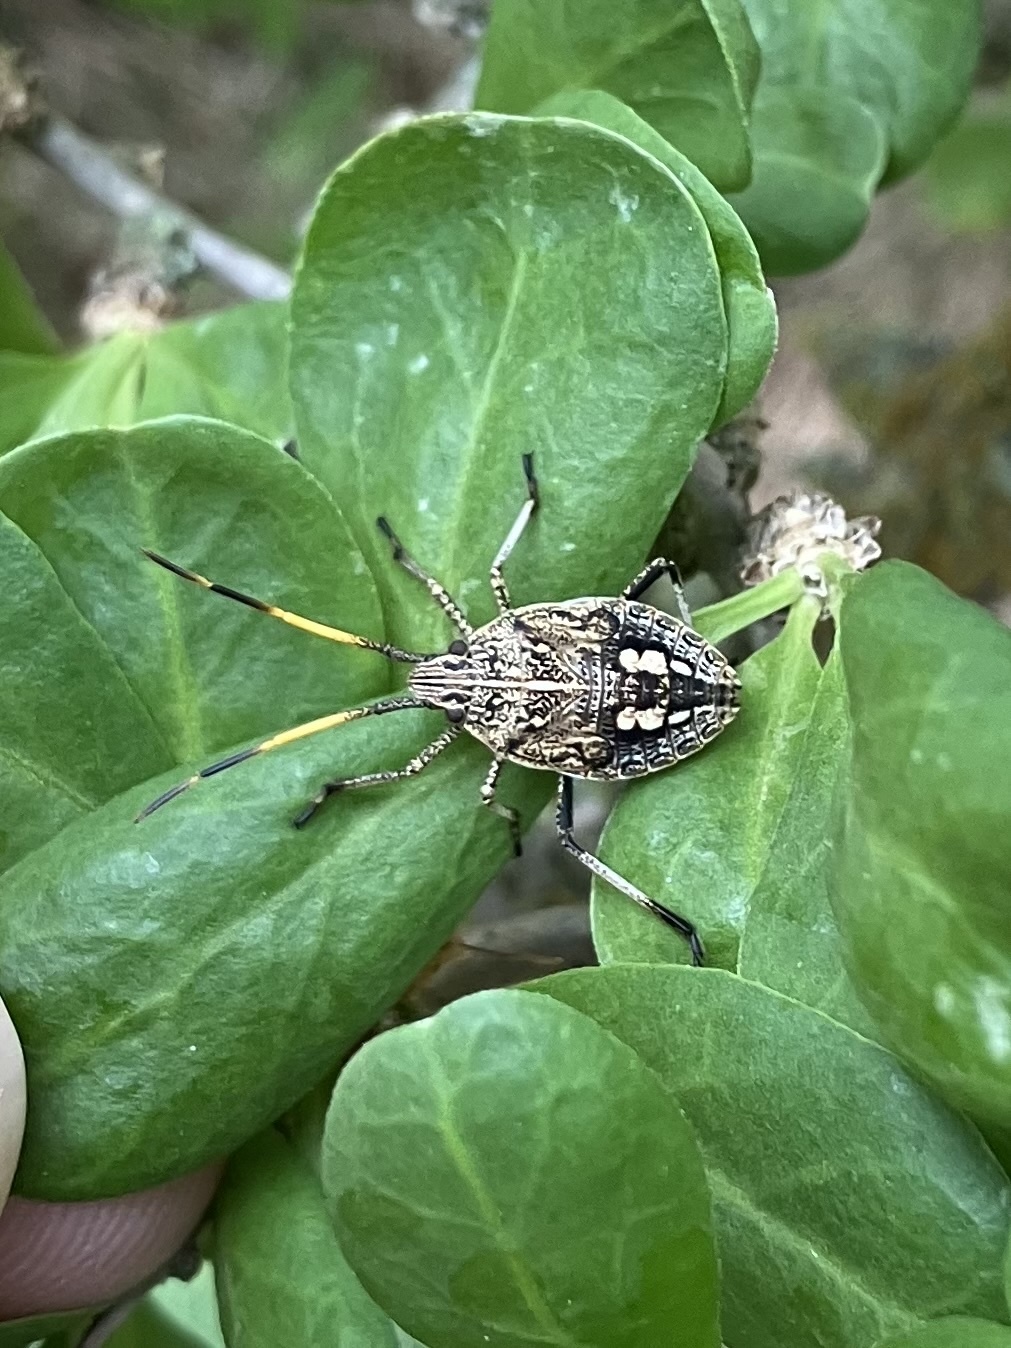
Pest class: stink_bug